Simone Edwards

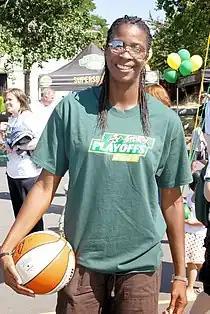
Edwards in 2006

Simone Ann-Marie Edwards (November 17, 1973 – February 16, 2023) was a Jamaican basketball player who played for the New York Liberty and the Seattle Storm and was the first Jamaican player in the Women's National Basketball Association (WNBA). The 6'4" center was known to fans as the "Jamaican Hurricane."